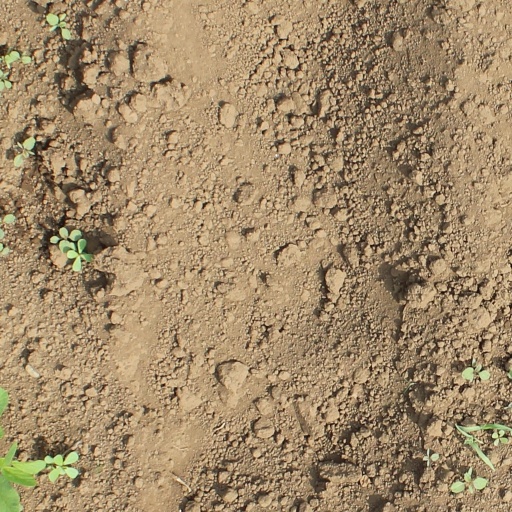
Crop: soybean